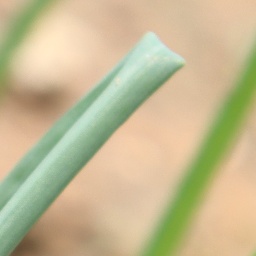
Label: healthy